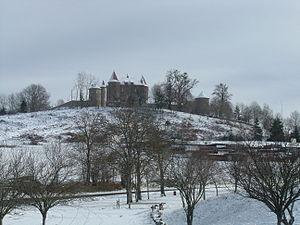
Château de Vernet-la-Varenne et gîtes pus bas
Vernet-la-Varenne est une ancienne commune française, située dans le département du Puy-de-Dôme en région Auvergne-Rhône-Alpes. Elle a fusionné le 1ᵉʳ janvier 2019 avec la commune voisine de Chaméane pour donner la commune nouvelle du Vernet-Chaméane.
Le Vernet-Chaméane est une commune nouvelle française résultant de la fusion — au 1ᵉʳ janvier 2019 — des communes de Chaméane et de Vernet-la-Varenne, située dans le département du Puy-de-Dôme, en région Auvergne-Rhône-Alpes.